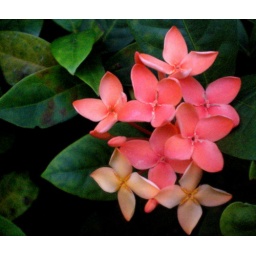
Here's a flower that I found near my house in Singapore.